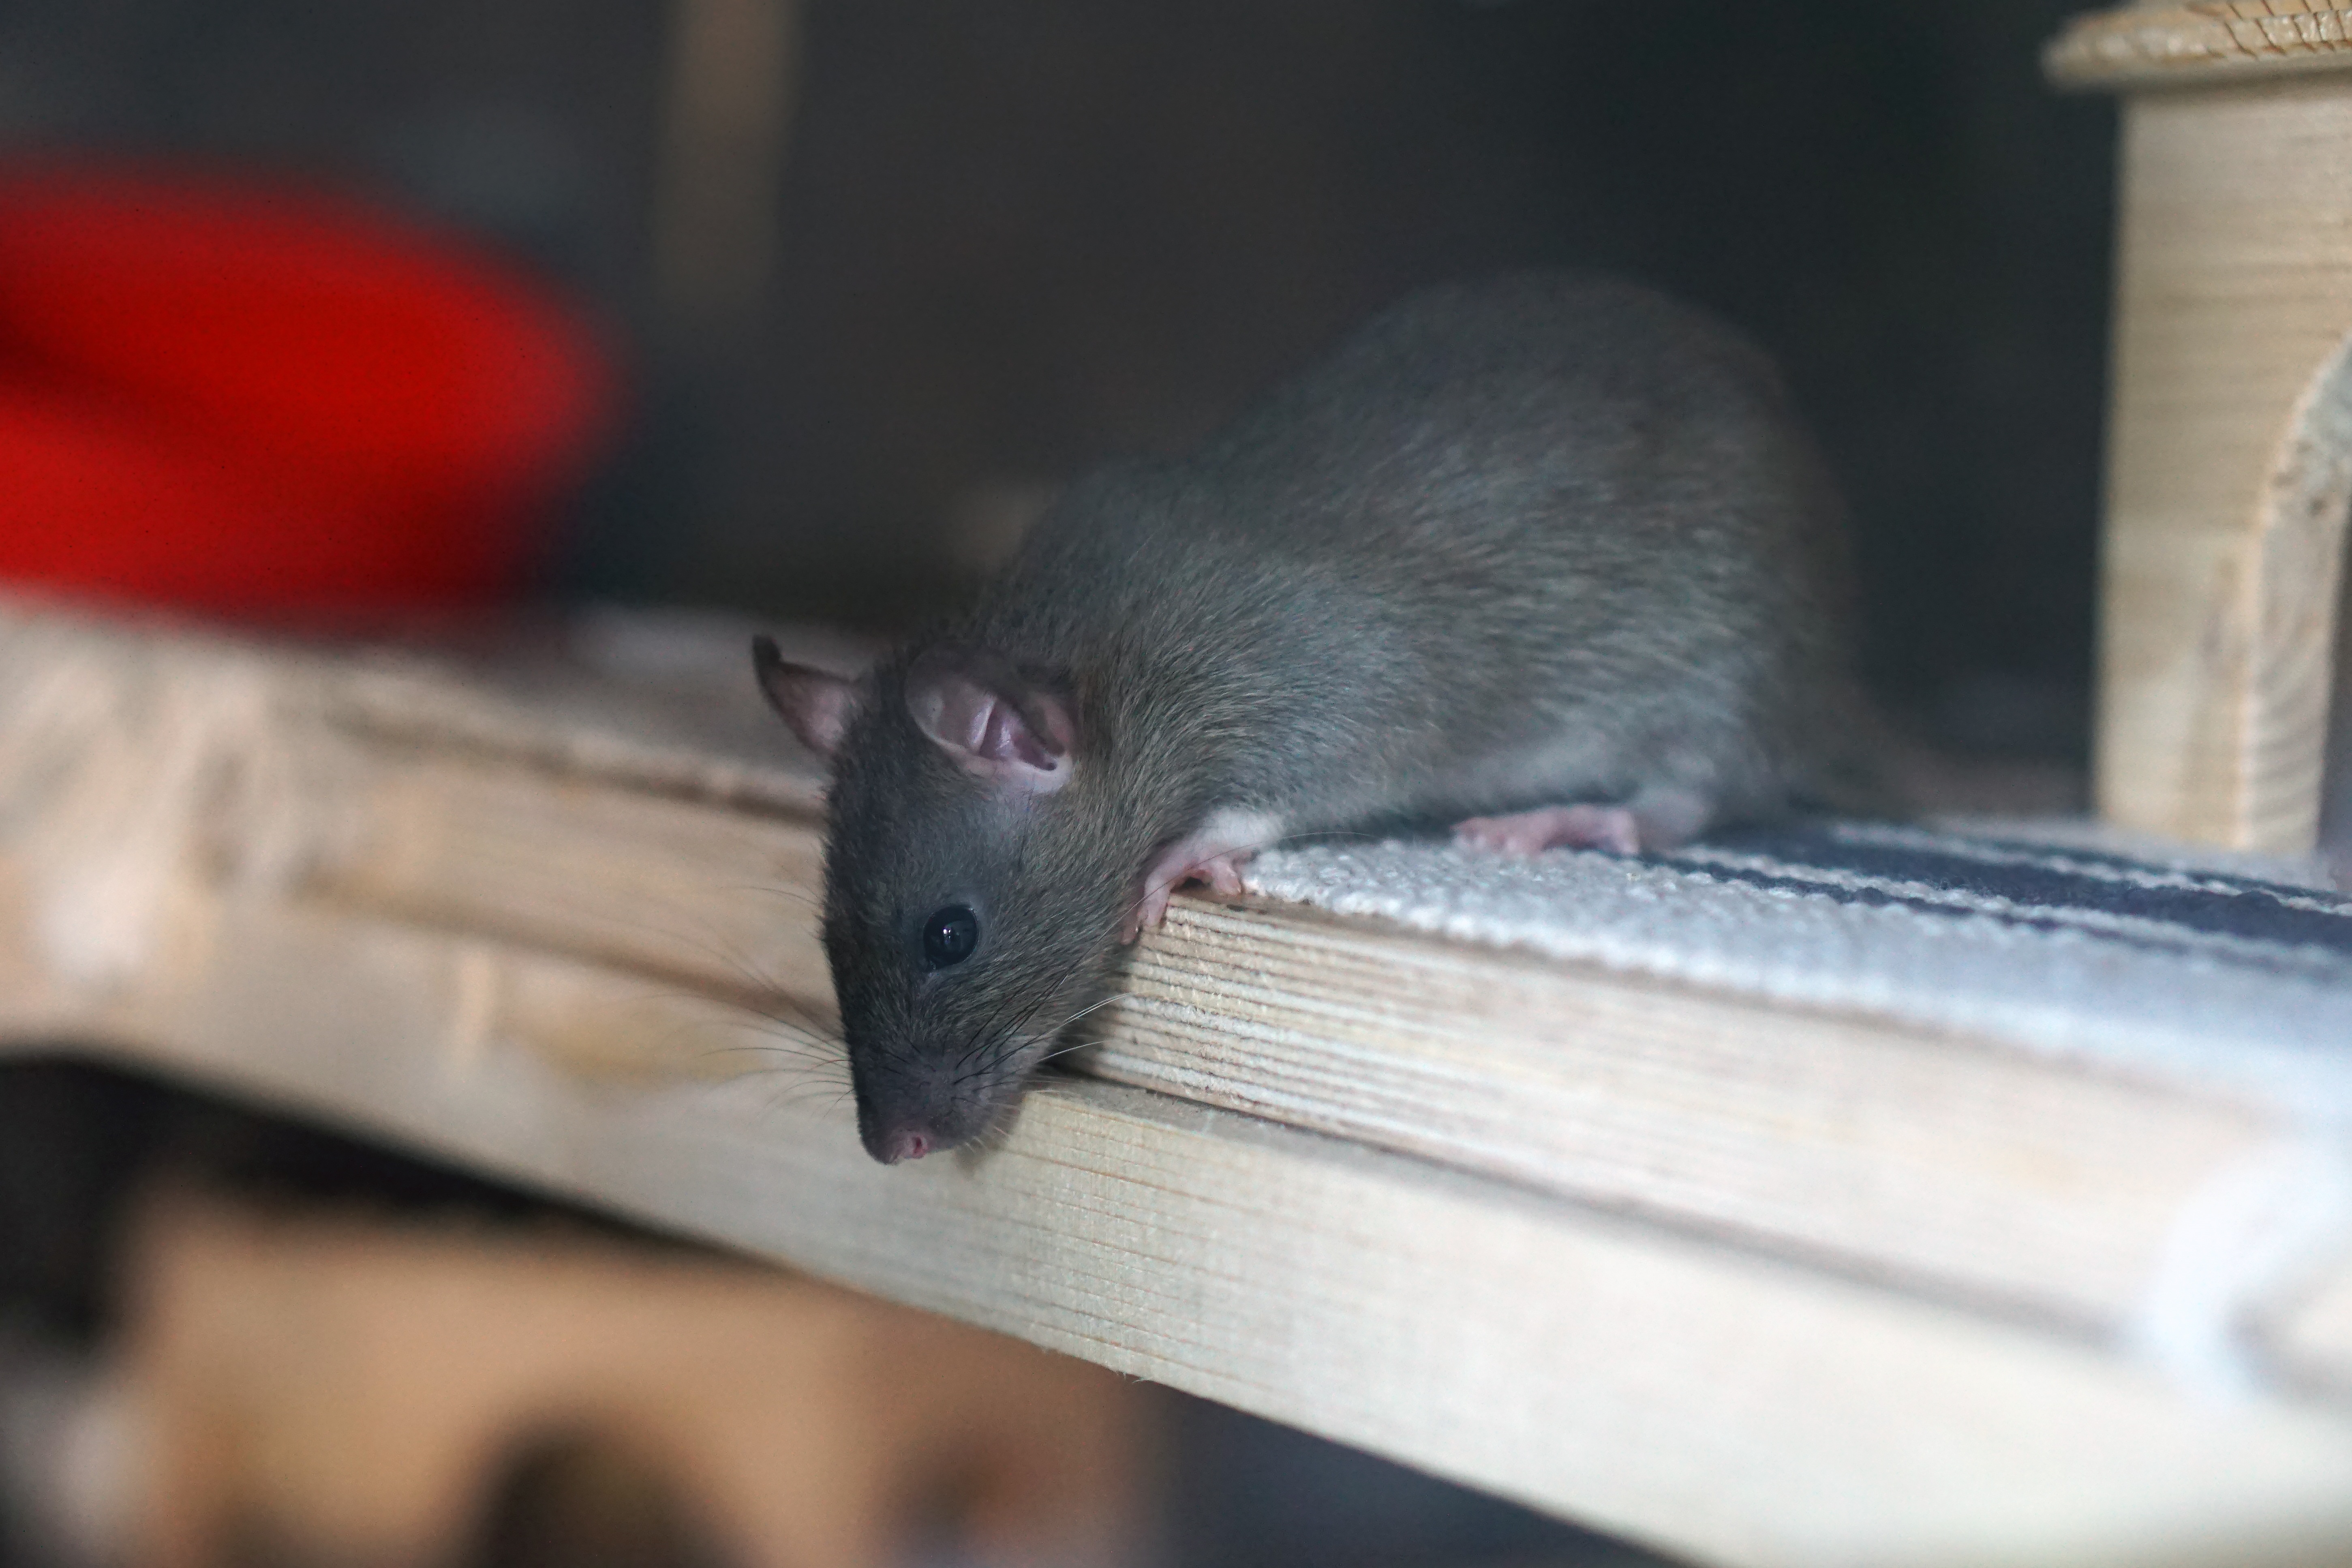
sweet, mouse, animal, cute, pet, fur, small, brown, mammal, child, close, rodent, possum, baby, fauna, rat, whiskers, vertebrate, nager, pest, young animal, baby rats, baby rat, small animals, gerbil, rat babies, muroidea, muridae, virginia opossum